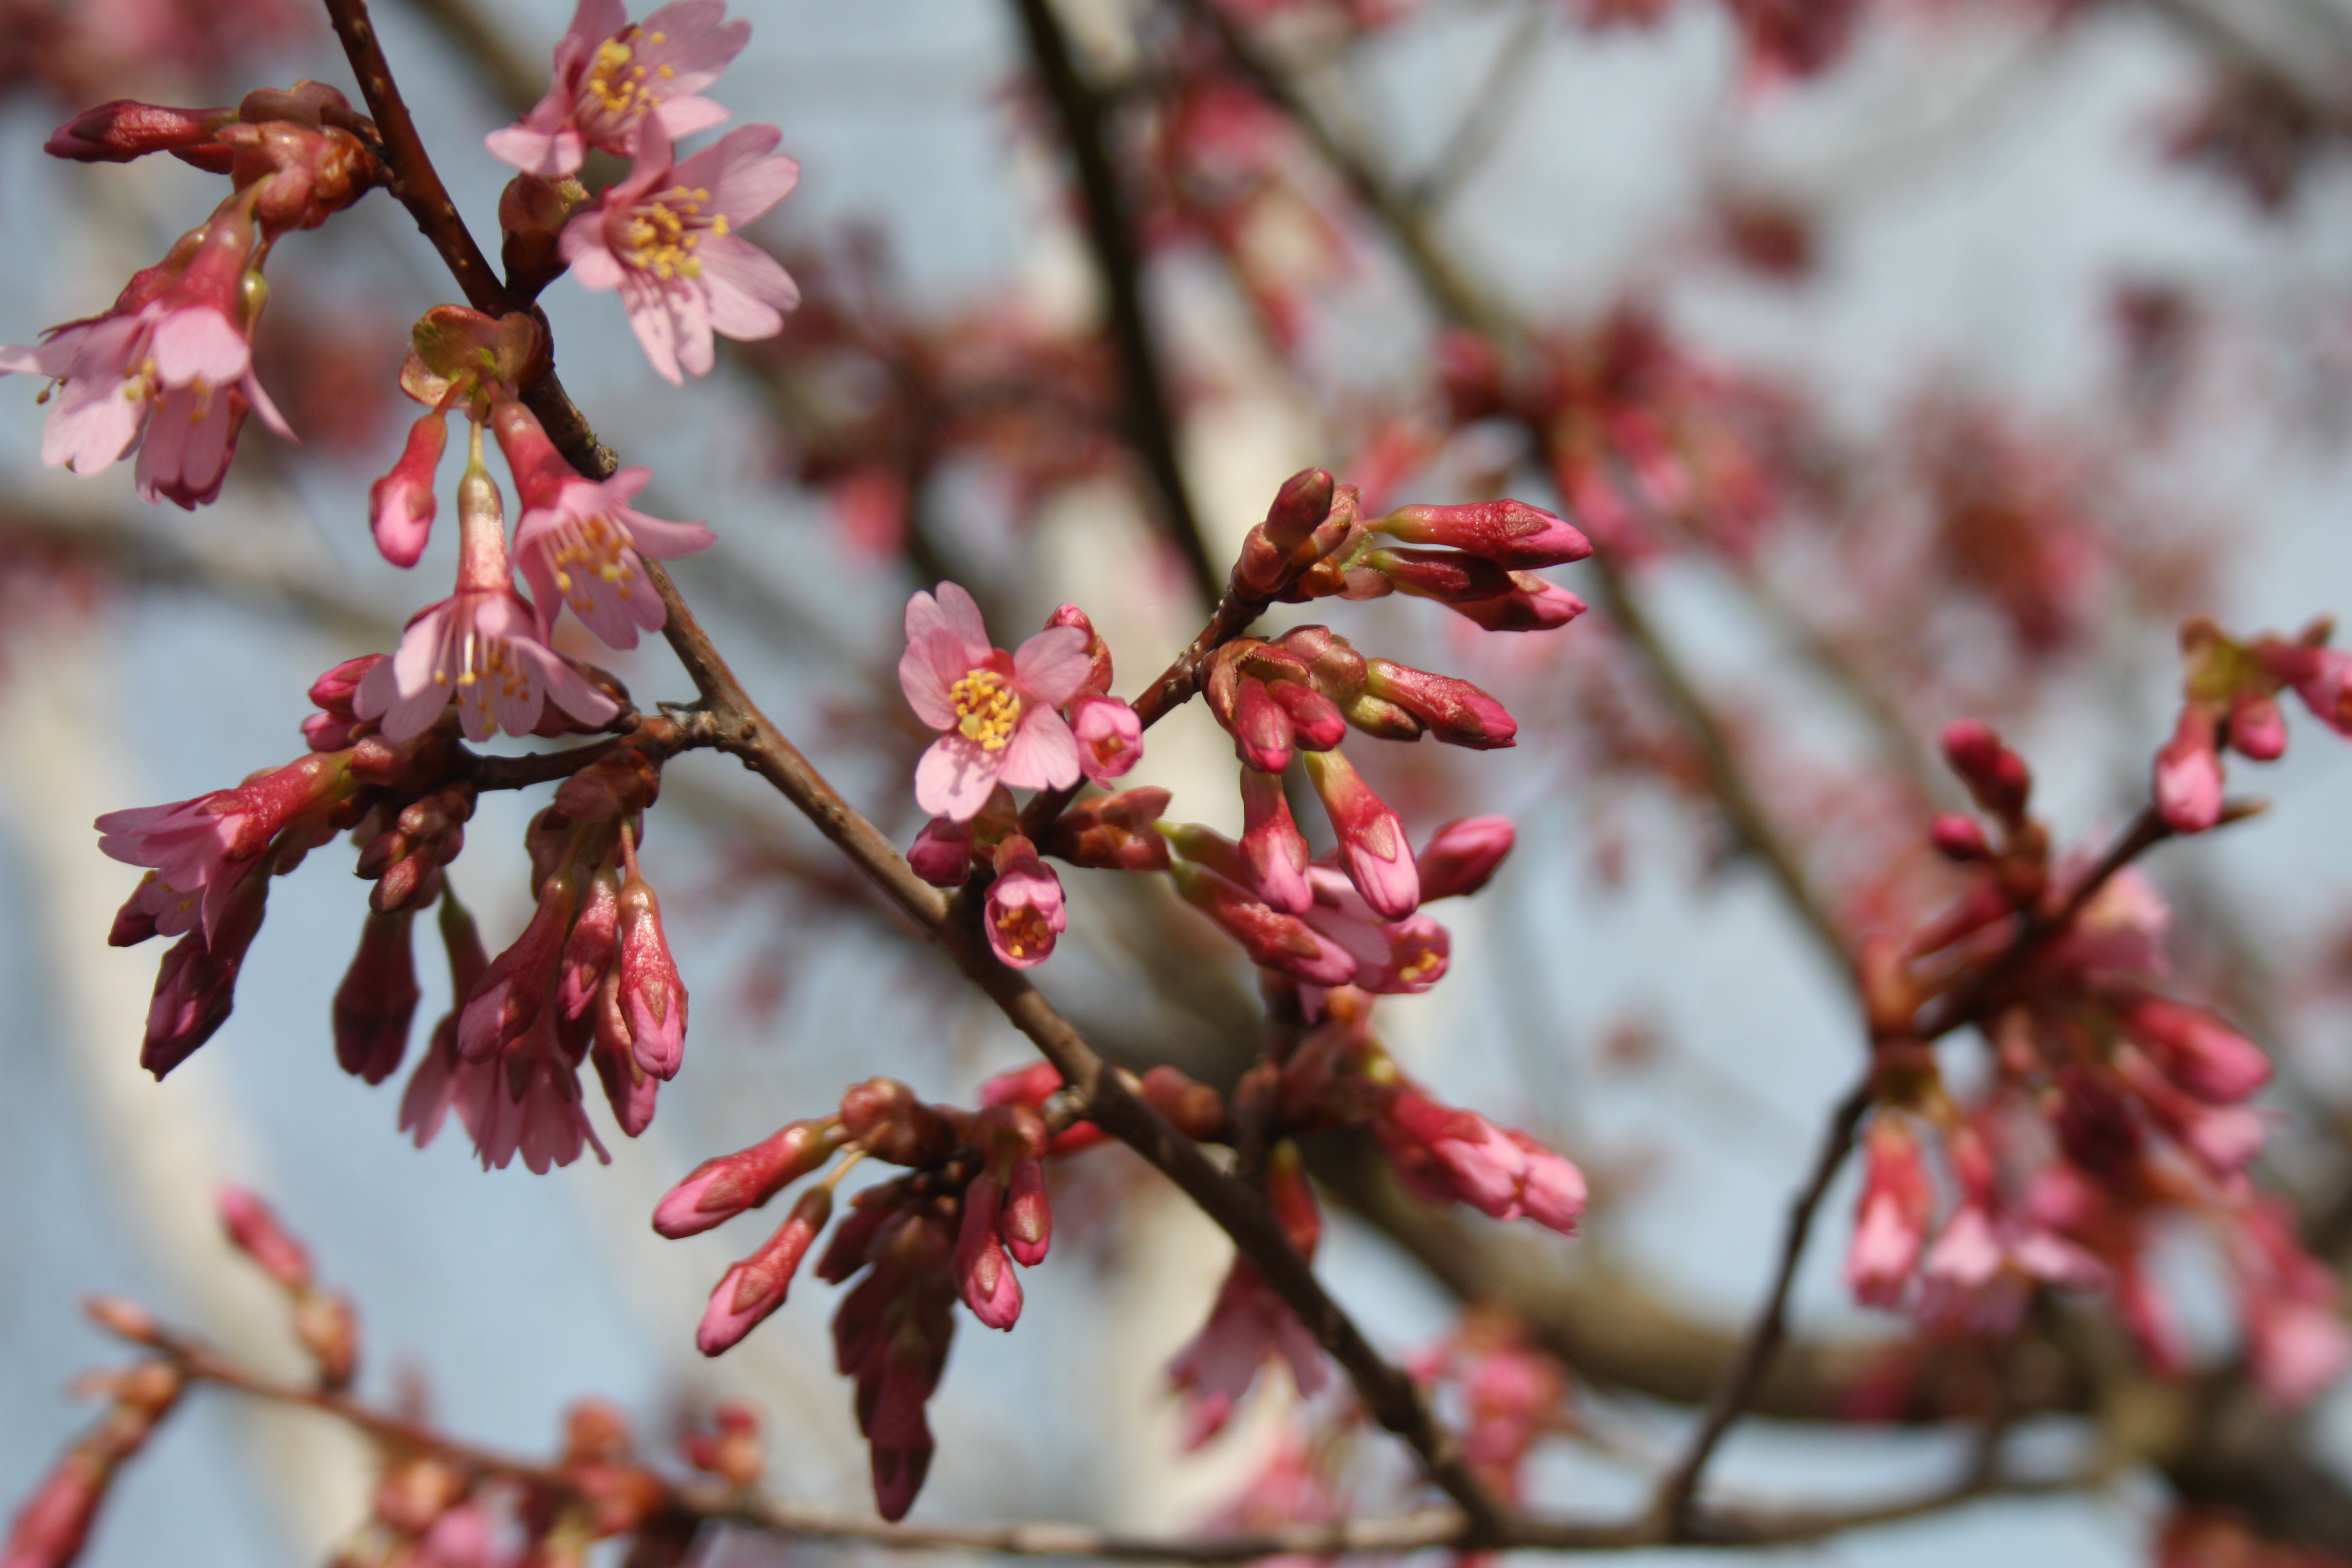
tree, nature, branch, blossom, plant, fruit, leaf, flower, petal, bloom, food, spring, red, produce, botany, pink, flora, season, cherry blossom, twig, flowers, shrub, buttons, cherry, macro photography, flowering plant, ornamental cherry, land plant